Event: Nepal Earthquake
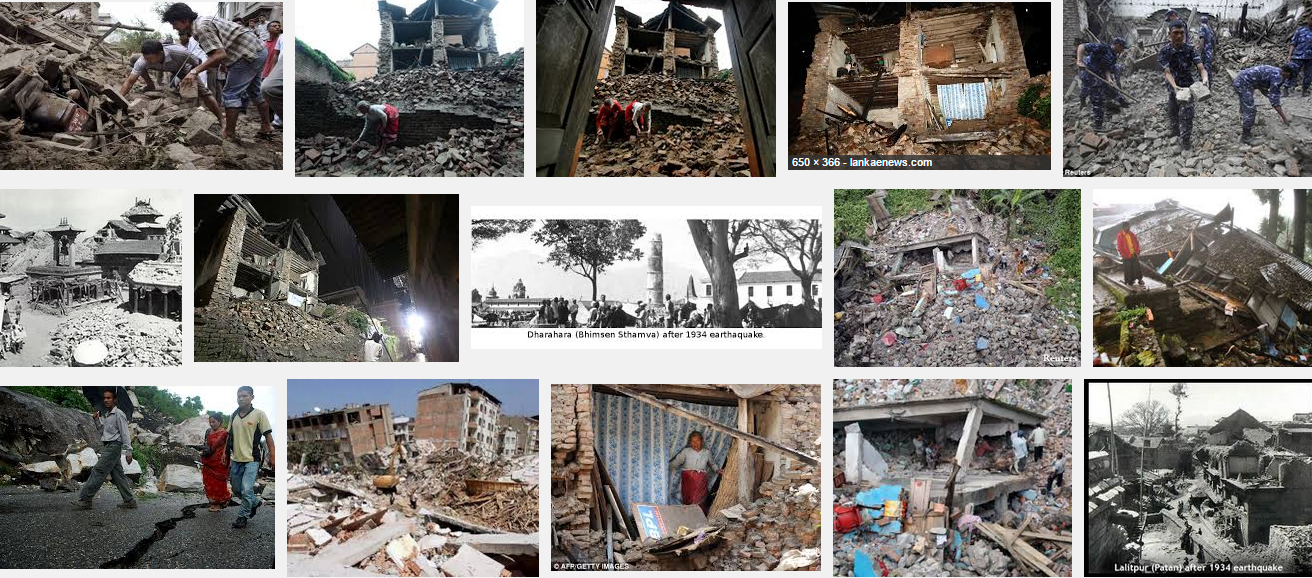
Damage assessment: damage